Miracles of the Jungle

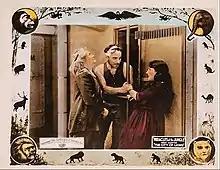
Lobby card

Miracles of the Jungle is a 1921 American adventure film serial, directed by James Conway and E. A. Martin, in 15 chapters, starring Ben Hagerty, Wilbur Higby, and Al Ferguson. A co-production by Selig Studios and Warner Bros., it was distributed by the Federated Film Exchanges of America; it originally ran in U.S. theaters between May 24 and August 24, 1921.